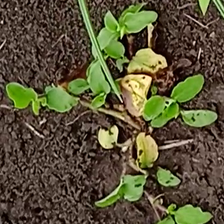
Weed species: Kena_(Commplina_benghalensio)